Ex vivo lung perfusion

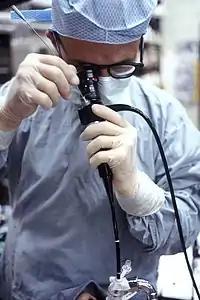
Bronchoscopy in action

EVLP can be useful in the reconditioning of lungs affected by pulmonary oedema, trauma, or infection. It is particularly beneficial for lungs with borderline function or prolonged ischaemic times.